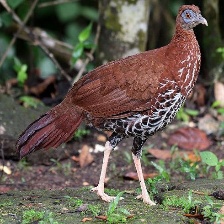
Species: CRESTED FIREBACK
Scientific name: LOPHURA IGNITA